Senegalese literature

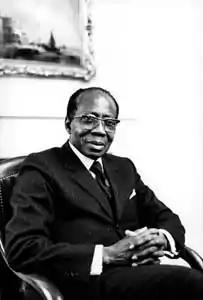
Léopold Sédar Sénghor, 1987

The leader of the Senegalese independence movement Leopold Sedar Senghor, is yet another significant literary figure. Through the publication of his first poetic anthology, "Chants D'Ombre" (1945), Senghor became a founding writer of the philosophy of negritude. The defining feature of Senghor's philosophy was a sense of cultural nationalism which stressed the importance of indigenous tradition and cultural practices. Senghor's poetry often placed emphasis on the black experience within the colonial context, encouraging reevaluation and reconciliation of the African identity. Other notable anthologies include "Nocturnes" (1961) and "The Collected Poetry" (1991). He also composed numerous works of nonfiction on linguistics, philosophy, sociology and politics.